Gravy (film)

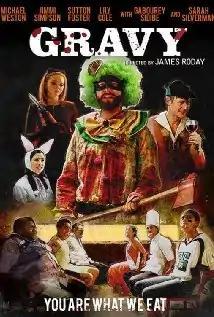
Promotional film poster

Gravy is a 2015 American comedy horror film directed by James Roday in his feature directorial debut and written by Roday and Todd Harthan. It stars Michael Weston, Jimmi Simpson, Sutton Foster, Lily Cole, Gabourey Sidibe, and Sarah Silverman. The film was released in the United States on October 2, 2015, by Scream Factory.